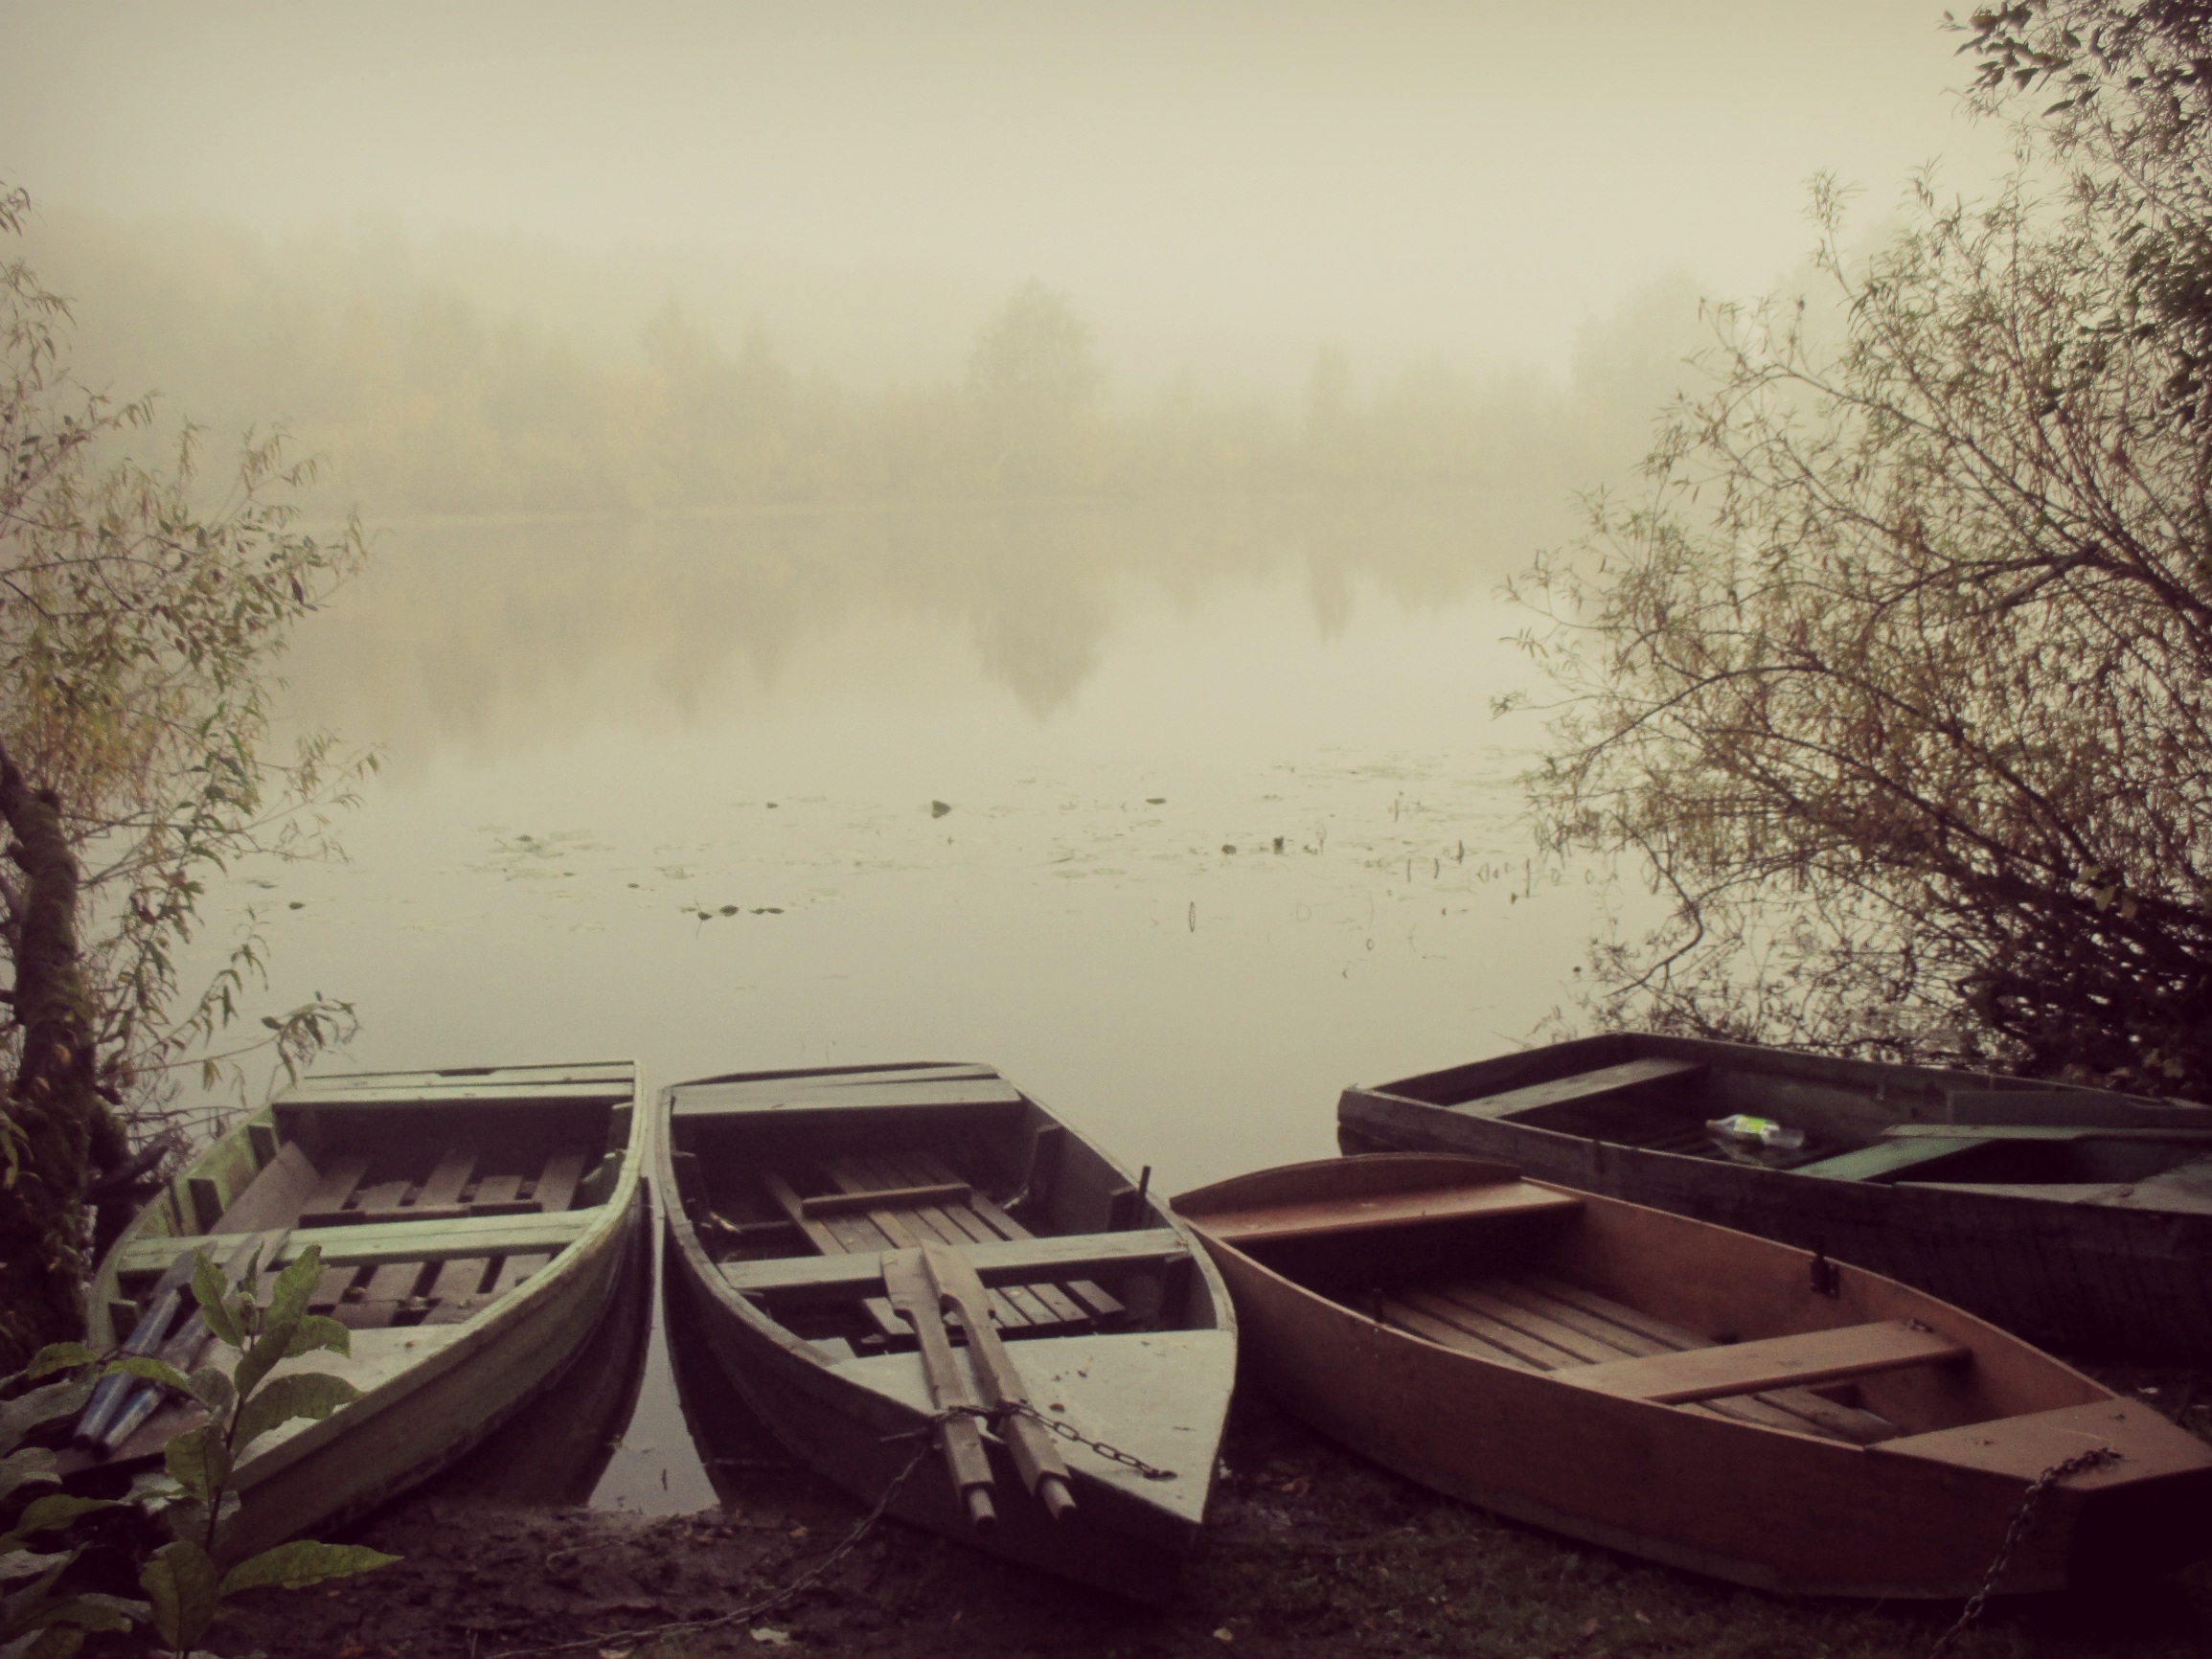
water, nature, winter, fog, boat, sunlight, morning, lake, tranquility, evening, reflection, autumn, weather, marina, silence, season, boats, russia, water transport, smooth surface, atmospheric phenomenon